Winterthur

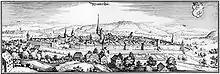
Winterthur in 1642

While it was under the leadership of Zurich, Winterthur's economic freedom was restricted. It lost many of its market rights and the right to trade in some goods. This ended in 1798, when Napoleonic troops took the town. On 27 May 1799, it was the site of the Battle of Winterthur between elements of the French Army of the Danube and elements of the Habsburg army, commanded by Friedrich, Baron von Hotze during the War of the Second Coalition, in the French Revolutionary Wars. Because Winterthur lies near Zurich and at the junction of seven roads, the army that held the town held the access to most of Switzerland and points crossing the Rhine into southern Germany. Although the forces involved were small, the ability of the Austrians to sustain an 11-hour assault against the French line, on the plateau north of Zurich, resulted in the consolidation of three Austrian forces. This led to the French defeat a few days later.